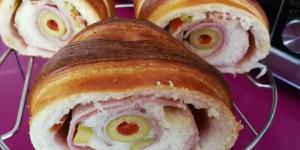
pan de jamon con masa quebrada